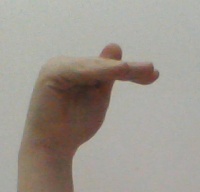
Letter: khaa